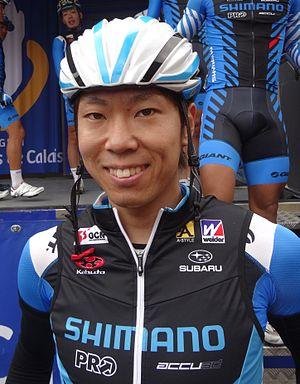
Reportage photographique réalisé le dimanche 13 juillet à l'occasion du départ et de l'arrivée de la Ronde pévéloise 2014 à Pont-à-Marcq, Nord-Pas-de-Calais, France.
Yusuke Hatanaka, né à Tokyo le 21 juin 1985, est un coureur cycliste japonais membre de l'équipe Ukyo depuis 2015 après avoir été dans la formation Shimano Racing de 2009 à 2014.
L'équipe cycliste Shimano Racing est une équipe cycliste japonaise participant aux circuits continentaux de cyclisme et en particulier l'UCI Asia Tour.